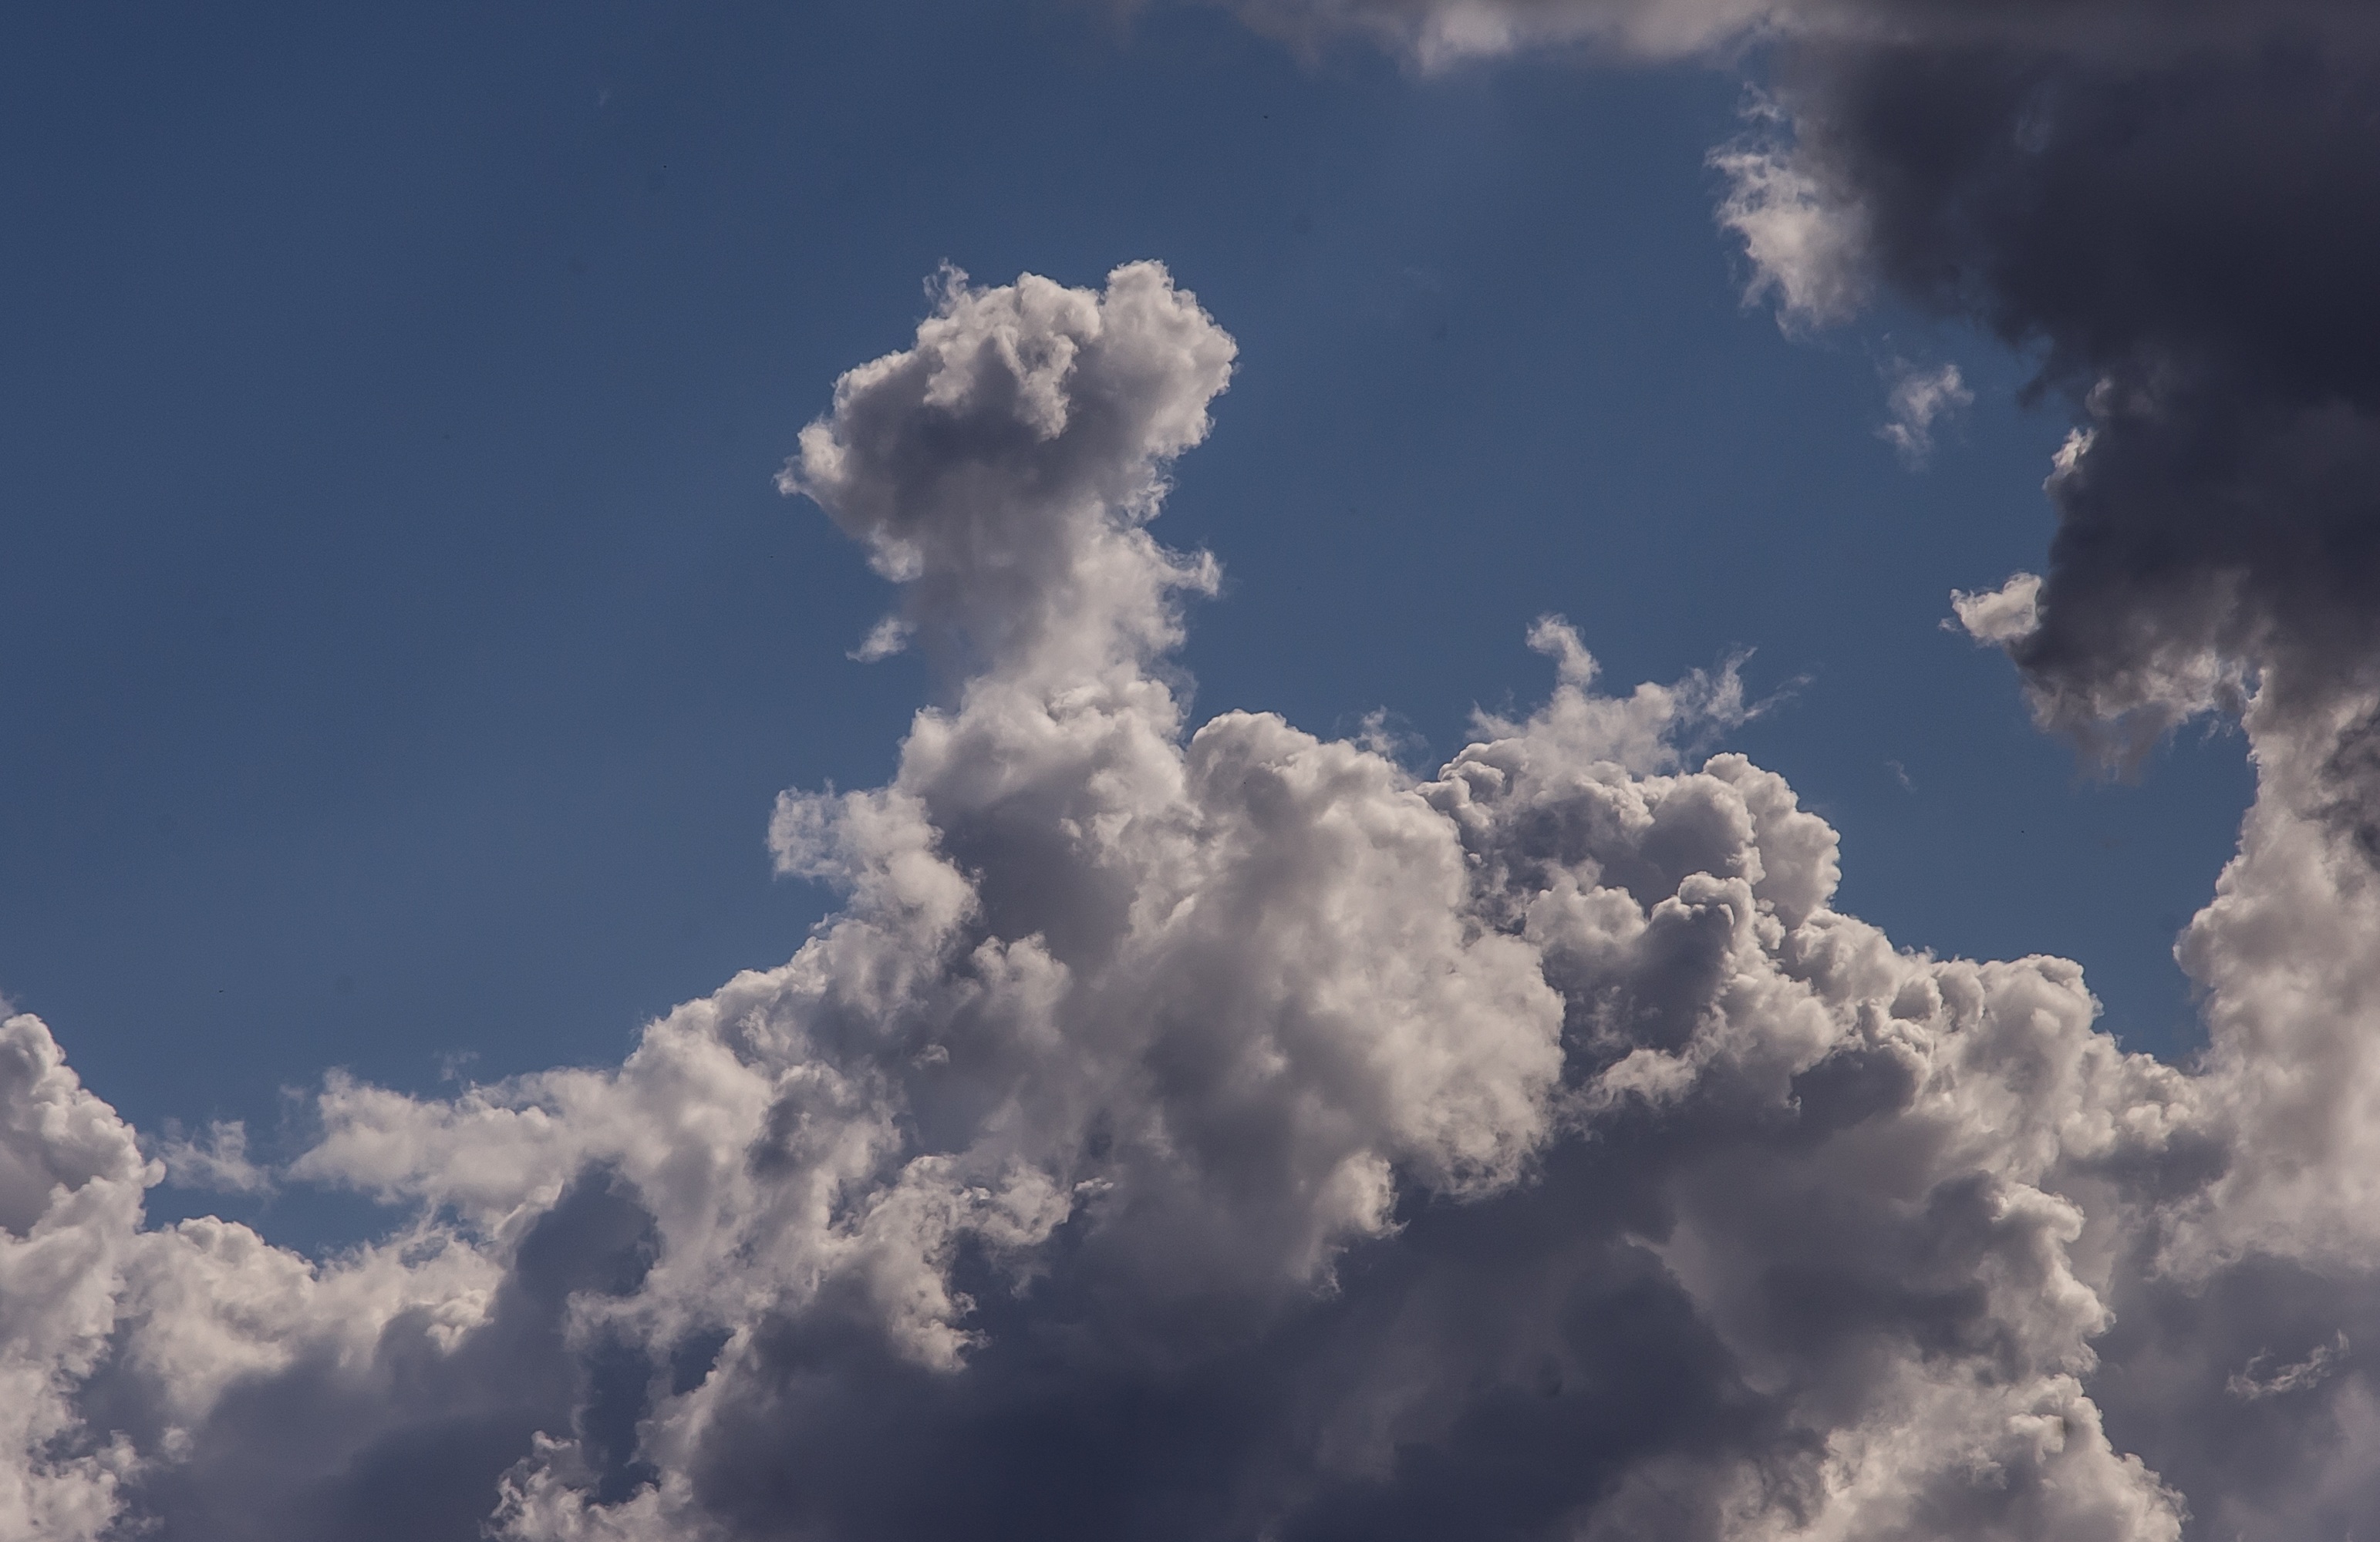
cloud, sky, white, sunlight, atmosphere, daytime, weather, cumulus, blue, australia, grey, clouds, dramatic, meteorological phenomenon, atmosphere of earth